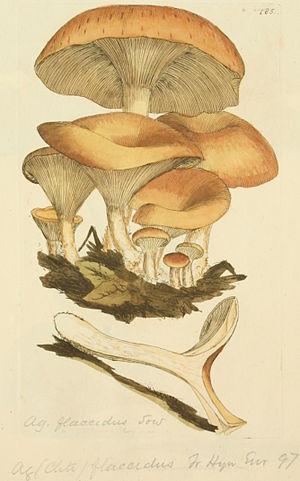
Le Clitocybe inversé est une espèce de champignons basidiomycètes de la famille des Tricholomataceae. C'est un nom générique qui recouvre un continuum de taxons dont la séparation ou non en espèces distinctes n'est pas complètement consensuelle. Il s'agit d'un champignon aux teintes crème pâle à orangé, dont le chapeau prend souvent une forme d'entonnoir à maturité. Il présente de nombreuses variantes morphologiques en fonction de son habitat, du climat et de la saison de fructification. C'est un comestible, mais qui ressemble beaucoup au Clitocybe à bonne odeur, une espèce très toxique, bien que plus rare.